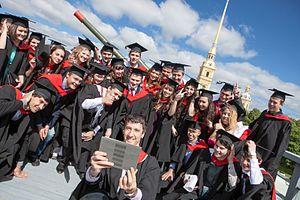
L'Université ITMO est une importante université d'État à Saint-Pétersbourg et est l'une des universités nationales de recherche de Russie. L'université ITMO est l'une des 15 universités russes sélectionnées par le gouvernement de la Fédération de Russie pour faire partie du projet d'excellence universitaire russe Projet 5-100, afin d'améliorer leur compétitivité internationale parmi les leaders mondiaux de la recherche et de centres éducatifs. Les priorités de recherche de l'université ITMO Université sont les technologies de l'information et les technologies photoniques.